Indoor positioning system

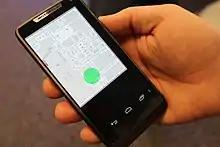
An indoor location tracking map on a mobile phone

An indoor positioning system (IPS) is a network of devices used to locate people or objects where GPS and other satellite technologies lack precision or fail entirely, such as inside multistory buildings, airports, alleys, parking garages, and underground locations.